Dino 206 GT and 246 GT

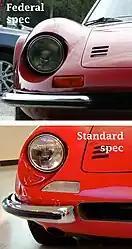
US market Dino compared with standard model

Calls for more power were answered with the "Dino" 65° V6 engine, DOHC, 2 valves per cylinder, 9.0:1 compression ratio, iron block with alloy heads. It produced at 7,600 rpm and at 5,500 rpm of torque, and was available as a fixed-top "GT" coupé or, after 1971, an open Spyder "GTS". A detuned American version had an exhaust air pump, and timing changes which resulted in . The GT had 3X2-barrel 40 DCNF/6 or 40 DCNF/7 Weber carburetors. For the 246 a new version of the Dinoplex ignition was deployed, the more compact Magneti Marelli AEC103A system.